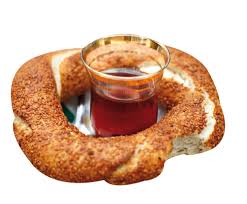
Yemek: simit